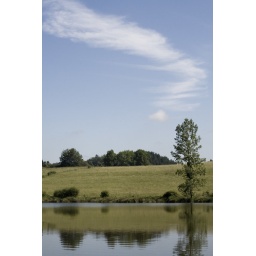
This is the lake near my parents house in france where I get to fish now and then...